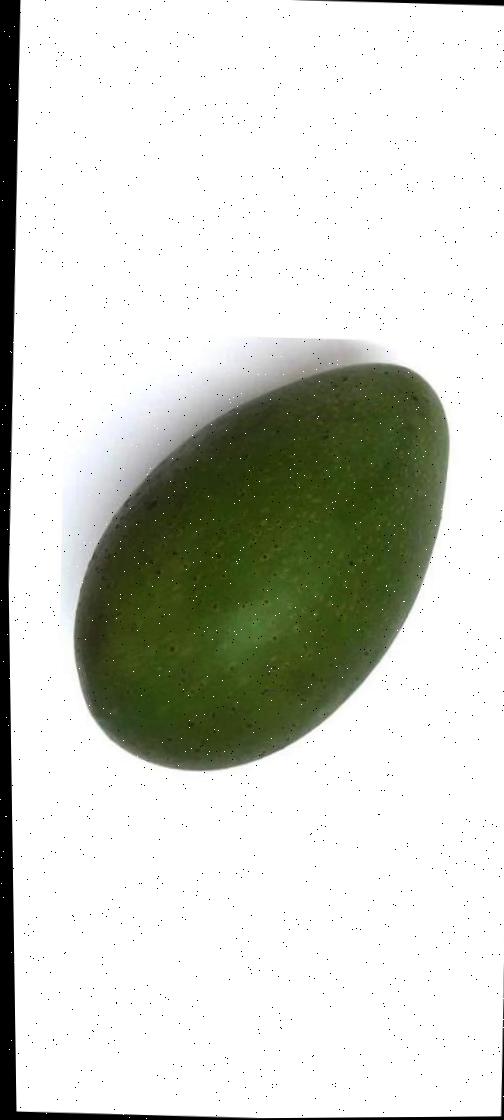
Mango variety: Ashshina Zhinuk